2014 FIBA Europe 3x3 Championships

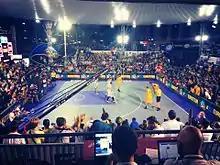
Match during the championships

The 2014 FIBA Europe 3x3 Championships, hosted at the University Square in Bucharest, Romania, was the inaugural European 3x3 basketball event that featured separate competitions for men's and women's national teams. The tournament was held from 5 to 7 September 2014.